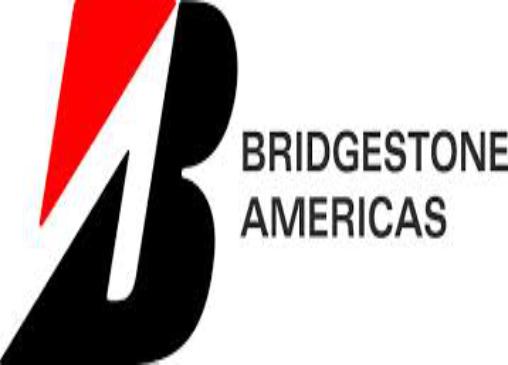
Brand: Bridgestone
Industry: Transportation